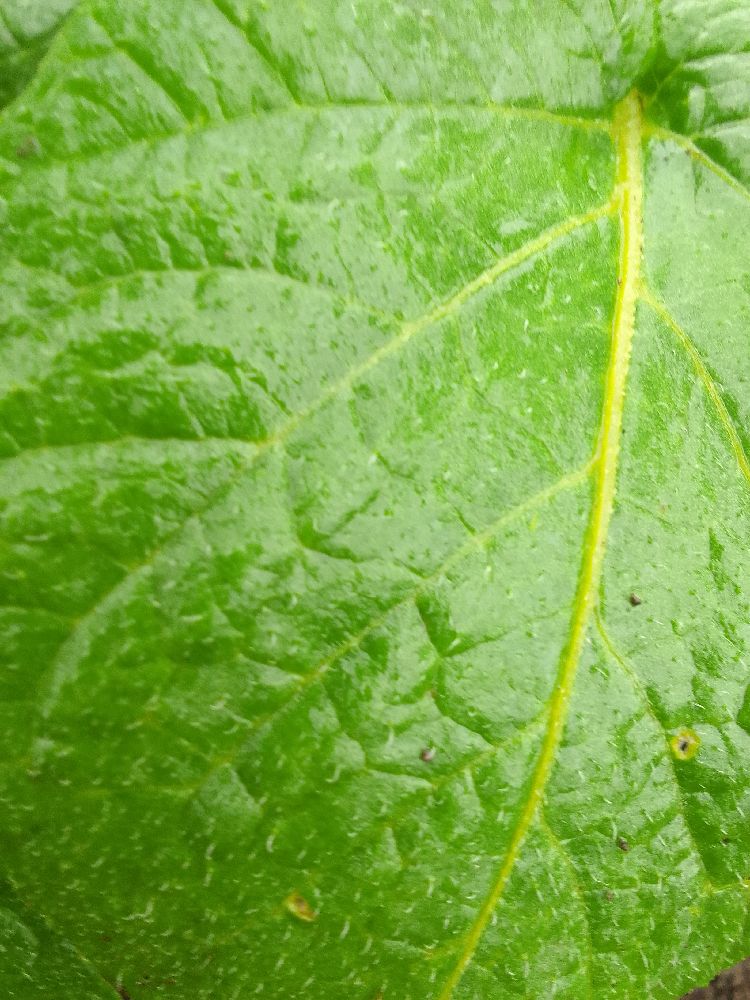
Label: Healthy